Paleobotany

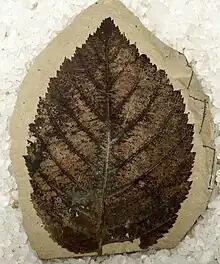
A fossil "Betula leopoldae" (birch) leaf from the Early Eocene of Washington state, approximately 49 million years ago

Paleobotany or palaeobotany, also known as paleophytology, is the branch of botany dealing with the recovery and identification of plant fossils from geological contexts, and their use for the biological reconstruction of past environments (paleogeography), and the evolutionary history of plants, with a bearing upon the evolution of life in general. It is a component of paleontology and paleobiology. The prefix "palaeo-" or "paleo-" means "ancient, old", and is derived from the Greek adjective , . Paleobotany includes the study of land plants, as well as the study of prehistoric marine photoautotrophs such as photosynthetic algae, seaweeds or kelp. A closely related field is palynology, which is the study of fossilized and extant spores and pollen.